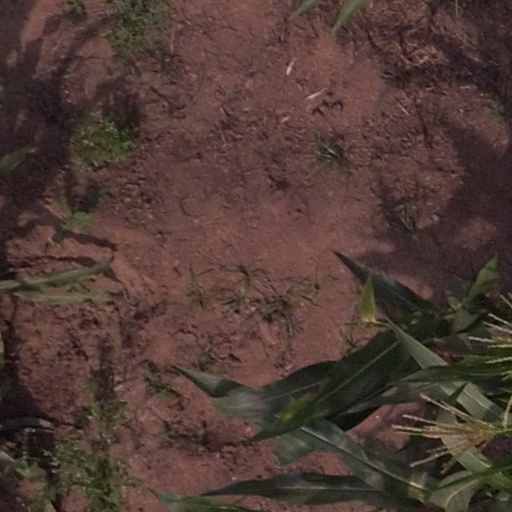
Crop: maize; corn